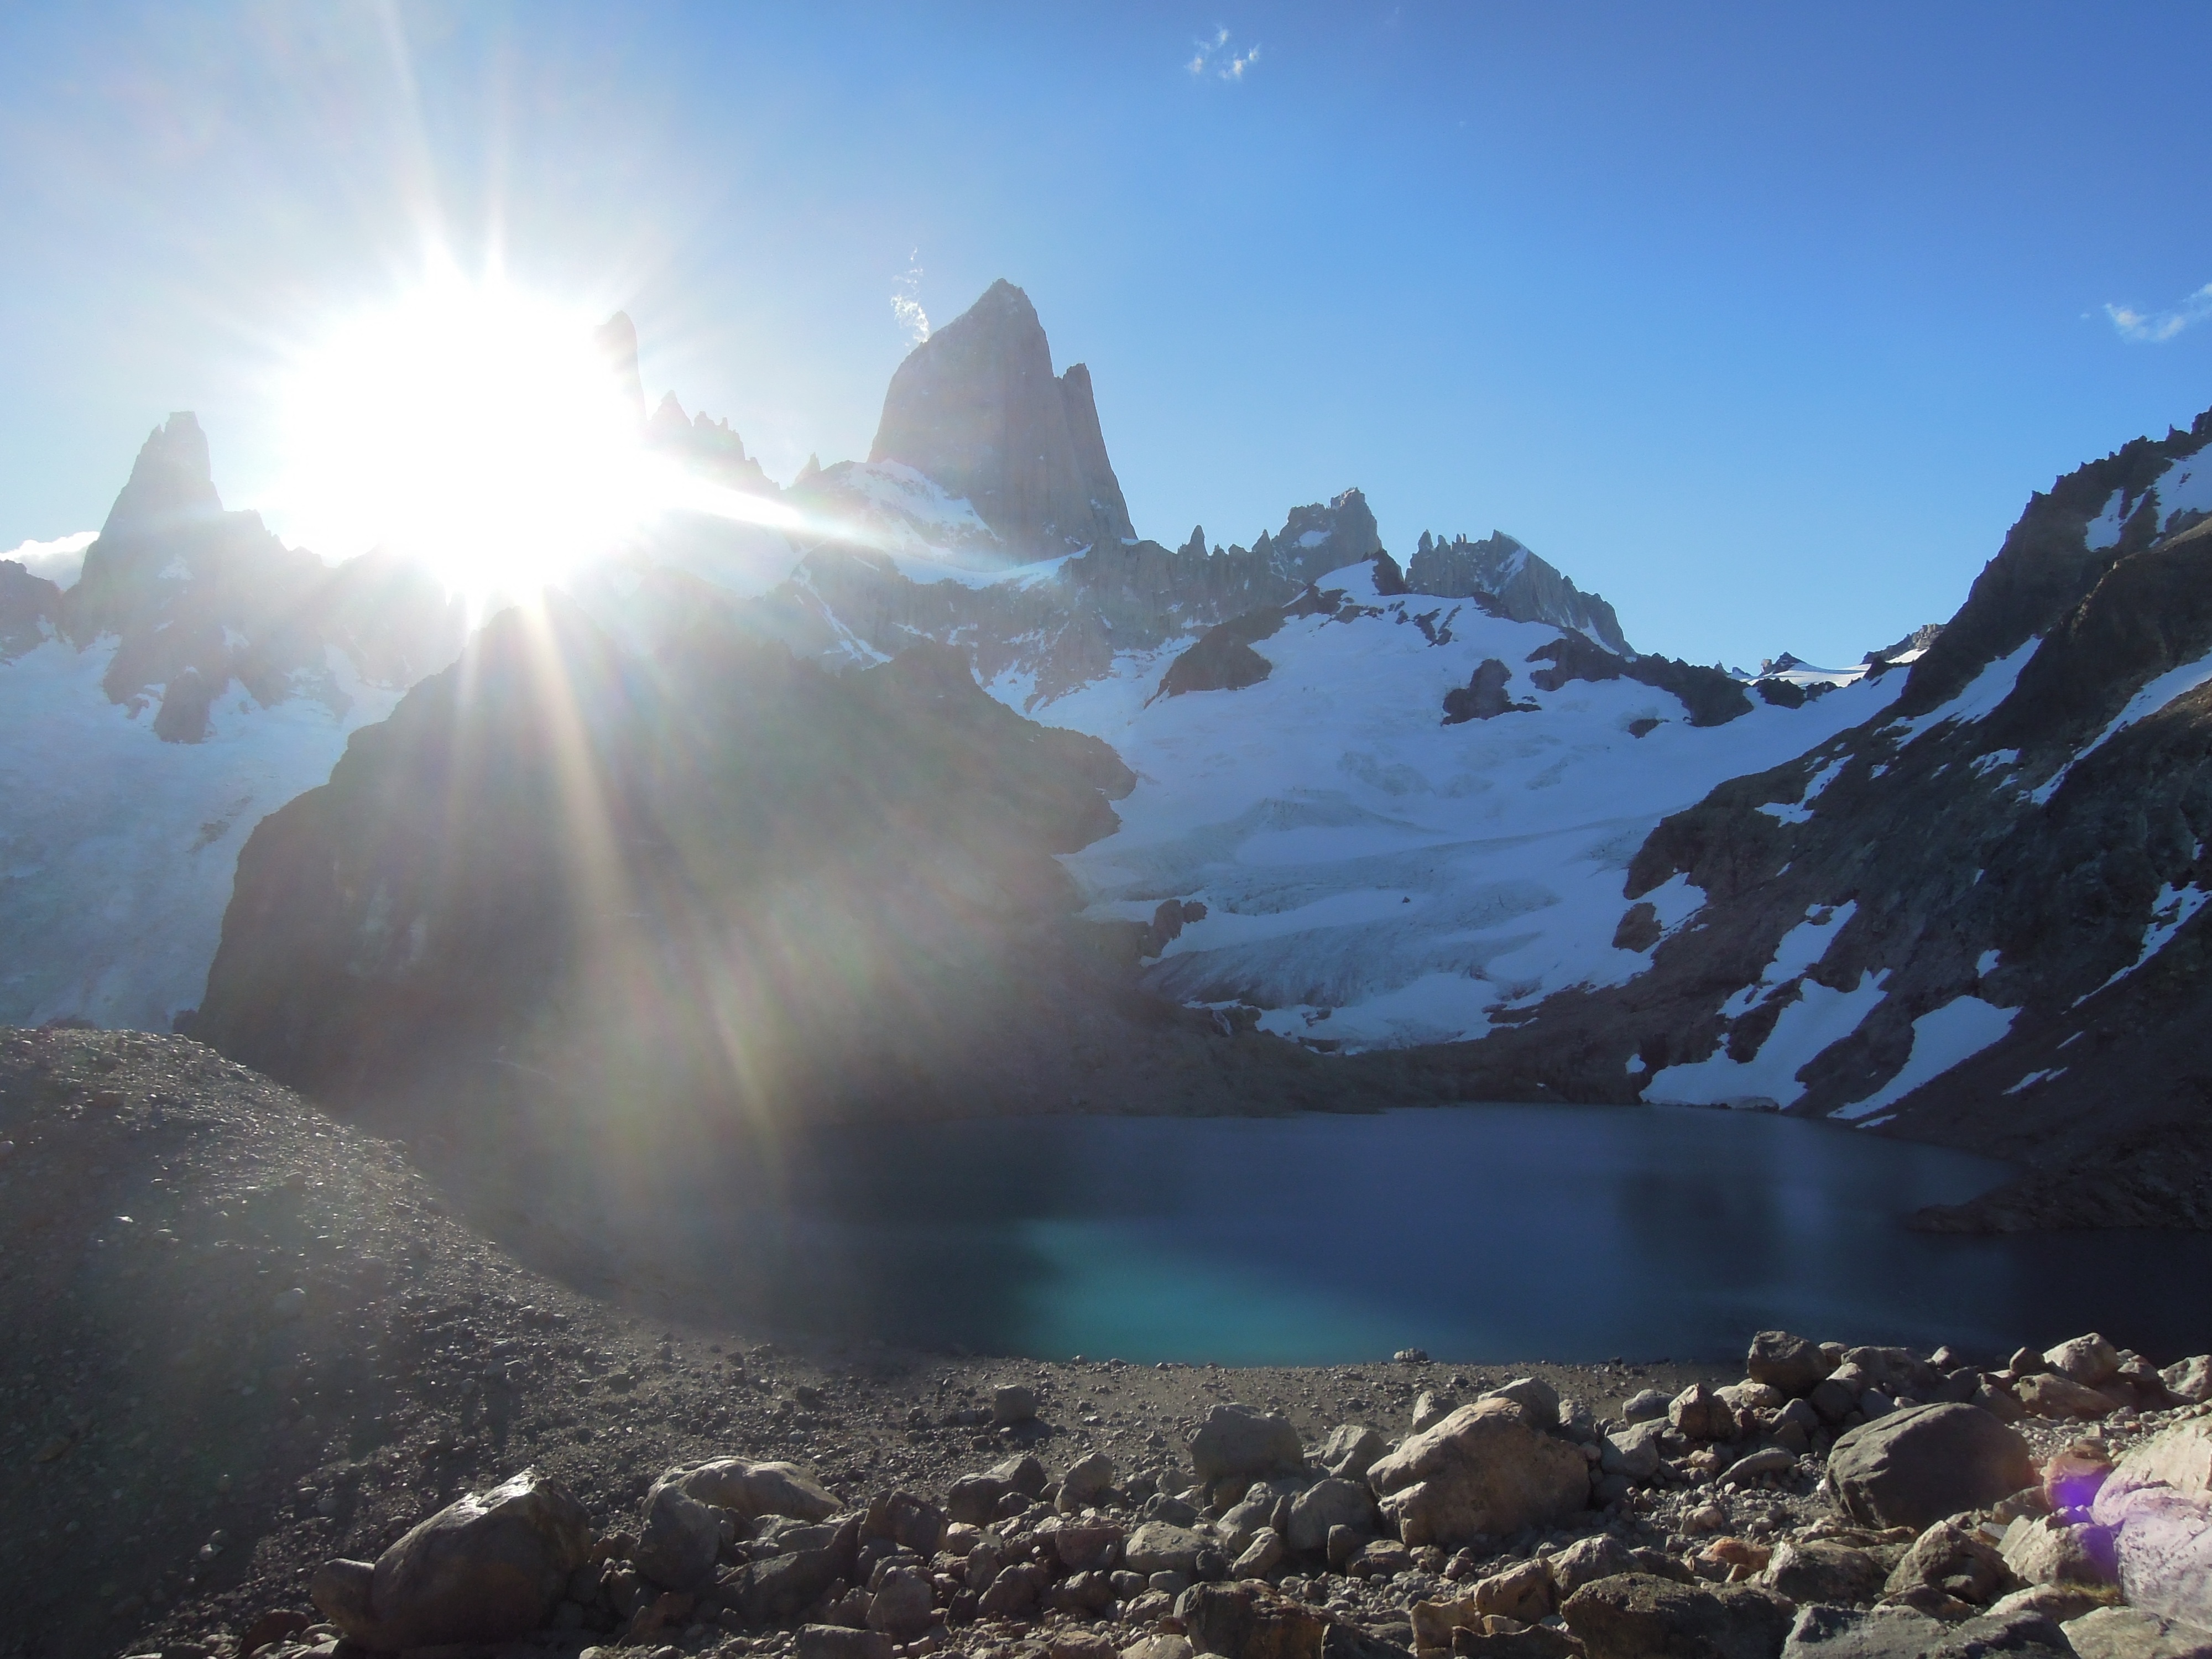
landscape, wilderness, mountain, snow, sunlight, lake, valley, mountain range, reflection, ridge, summit, alps, plateau, cirque, landform, geographical feature, atmospheric phenomenon, mountainous landforms, glacial landform